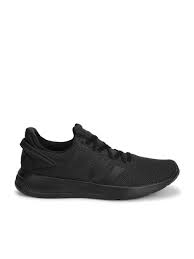
Label: Sneaker